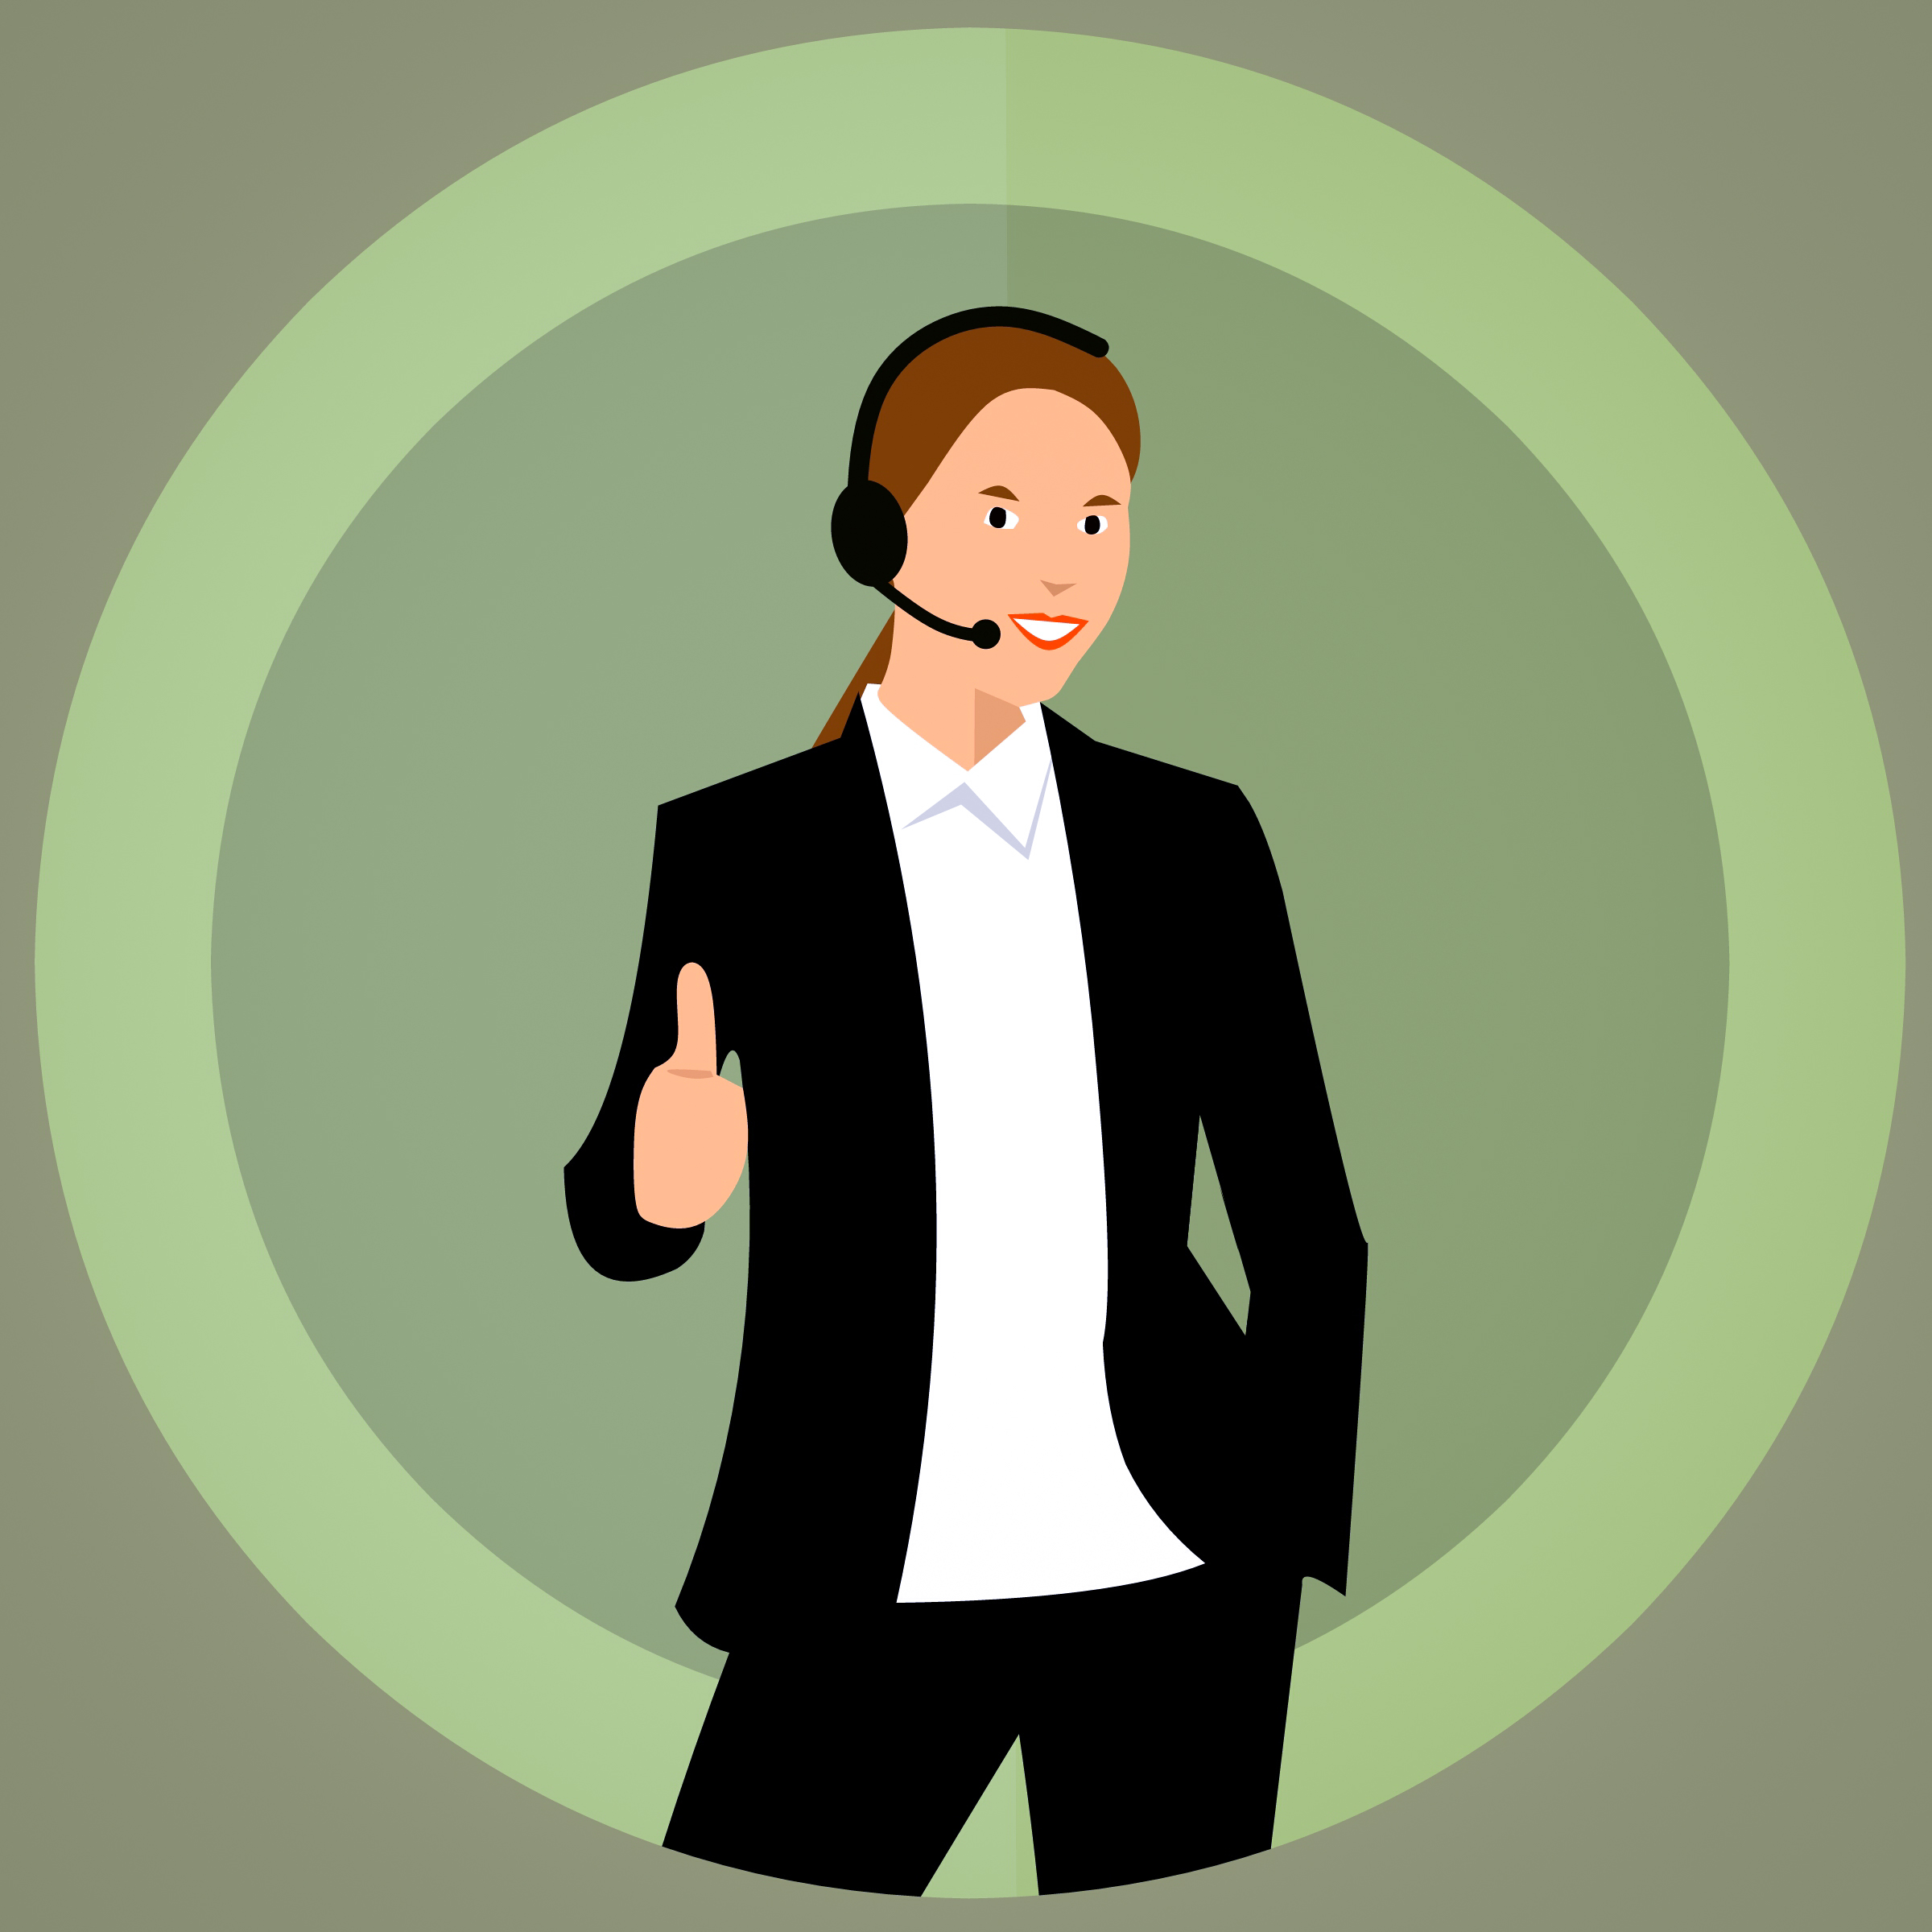
call center, customer service representative, service, headset, woman, telephone, using phone, support, female, people, service occupation, business person, assistance, IT Support, business, closeup, portrait, communication, close to, mid adult, success, mature adult, welldressed, adult, business finance and industry, man, human behavior, gentleman, male, standing, conversation, illustration, font, businessperson, smile, public speaking, white collar worker, art